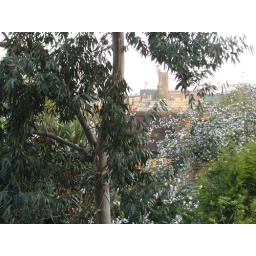
The view over towards the Cathedral and University from my bedroom window